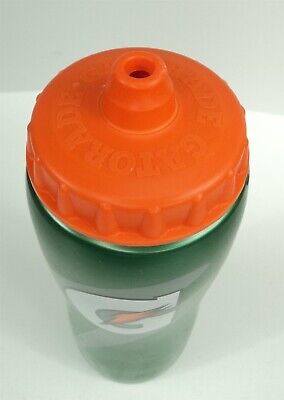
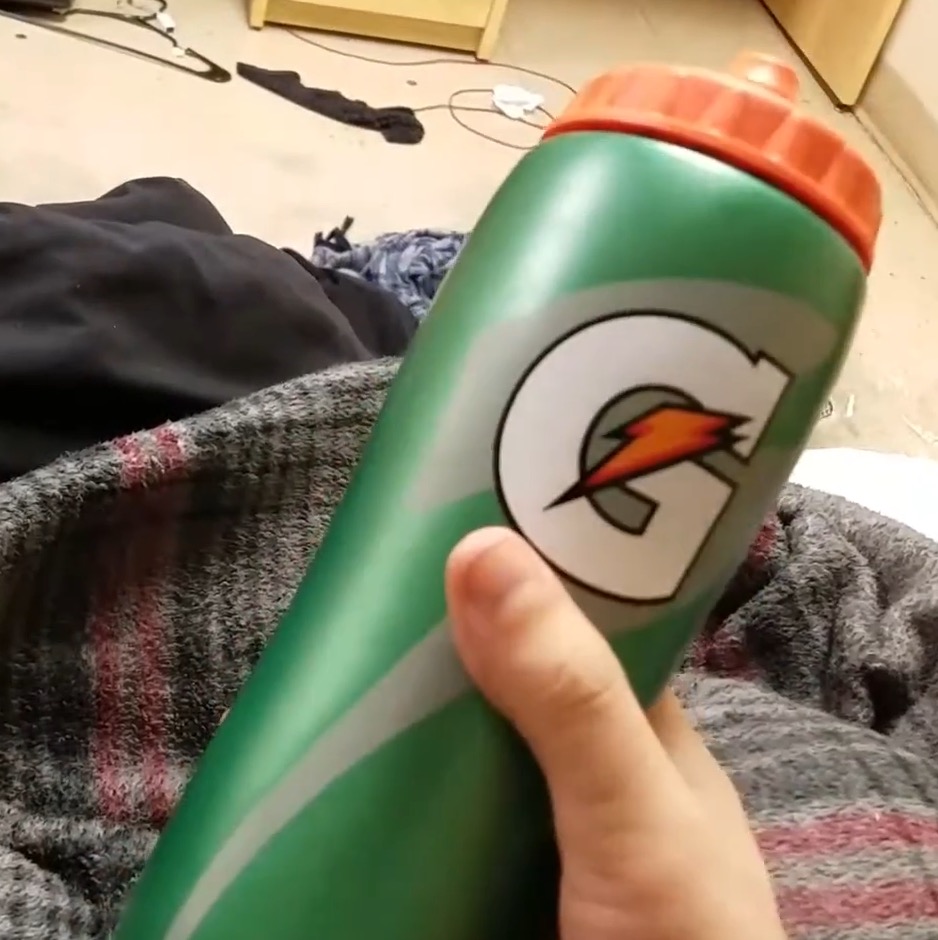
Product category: misc
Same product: yes